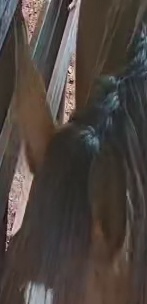
Face region: ears (position_of_ears)
Pain indicator: not_present